Horses in warfare

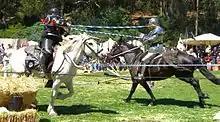
Jousting is a sport that evolved out of heavy cavalry practice.

During the European Middle Ages, there were three primary types of war horses: the destrier, the courser, and the rouncey, which differed in size and usage. A generic word used to describe medieval war horses was "charger," which appears interchangeable with the other terms. The medieval war horse was of moderate size, rarely exceeding . Heavy horses were logistically difficult to maintain and less adaptable to varied terrains. The destrier of the early Middle Ages was moderately larger than the courser or rouncey, in part to accommodate heavier armoured knights. However, destriers were not as large as draught horses, averaging between and . On the European continent, the need to carry more armour against mounted enemies such as the Lombards and Frisians led to the Franks developing heavier, bigger horses. As the amount of armour and equipment increased in the later Middle Ages, the height of the horses increased; some late medieval horse skeletons were of horses over .